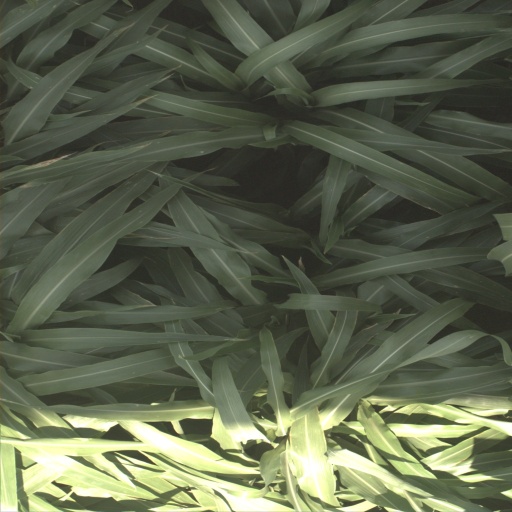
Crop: sorghum